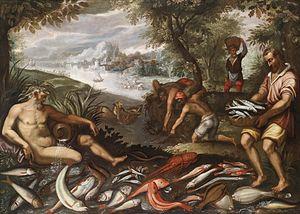
Paolo Fiammingo ou Paolo dei Franceschi ou même Pauwels Franck est un peintre flamand qui s'est fait connaître notamment à Venise où il fut l'élève du Tintoret.